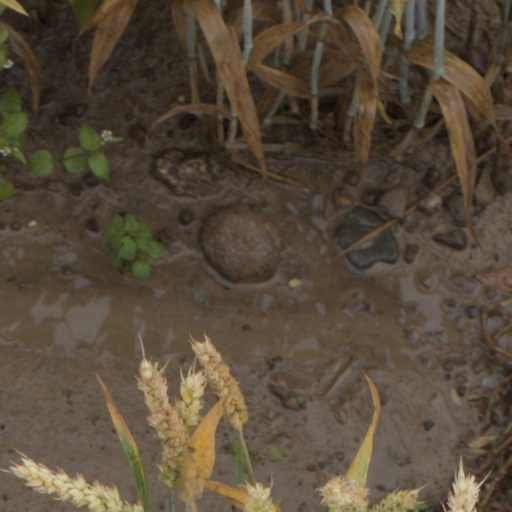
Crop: wheat